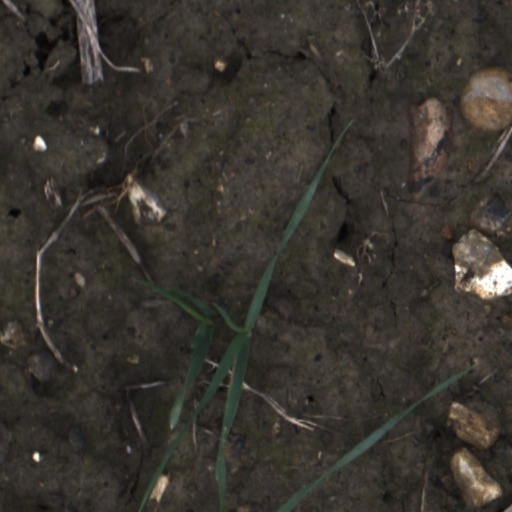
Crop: wheat